Kitazakura Hidetoshi

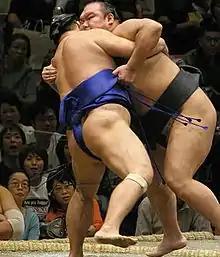
Kitazakura, right, in 2007

Initially wrestling using his real name, Kitazakura first adopted his "shikona" in November 1987. It took a long time to get to the salaried "sekitori" ranks and he spent seven years from 1991 to 1998 in the third highest "makushita" division. He got as high as "makushita" 5 in September 1995 and a good performance might have got him promotion to the second "jūryō" division but he fell short with a 2–5 record. Reverting to his own surname failed to change his fortunes and he fell right to the bottom of the "makushita" division. However, after changing back to the name Kitazakura he took the "makushita" championship with a perfect 7-0 record in September 1997 and three more winning records finally earned him promotion to "jūryō" in July 1998, after a total of eleven years in the lower divisions.